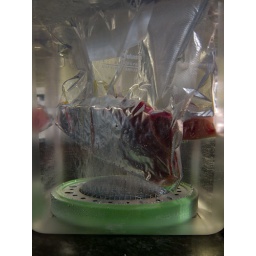
Steak in a bag in a bubbling water bath